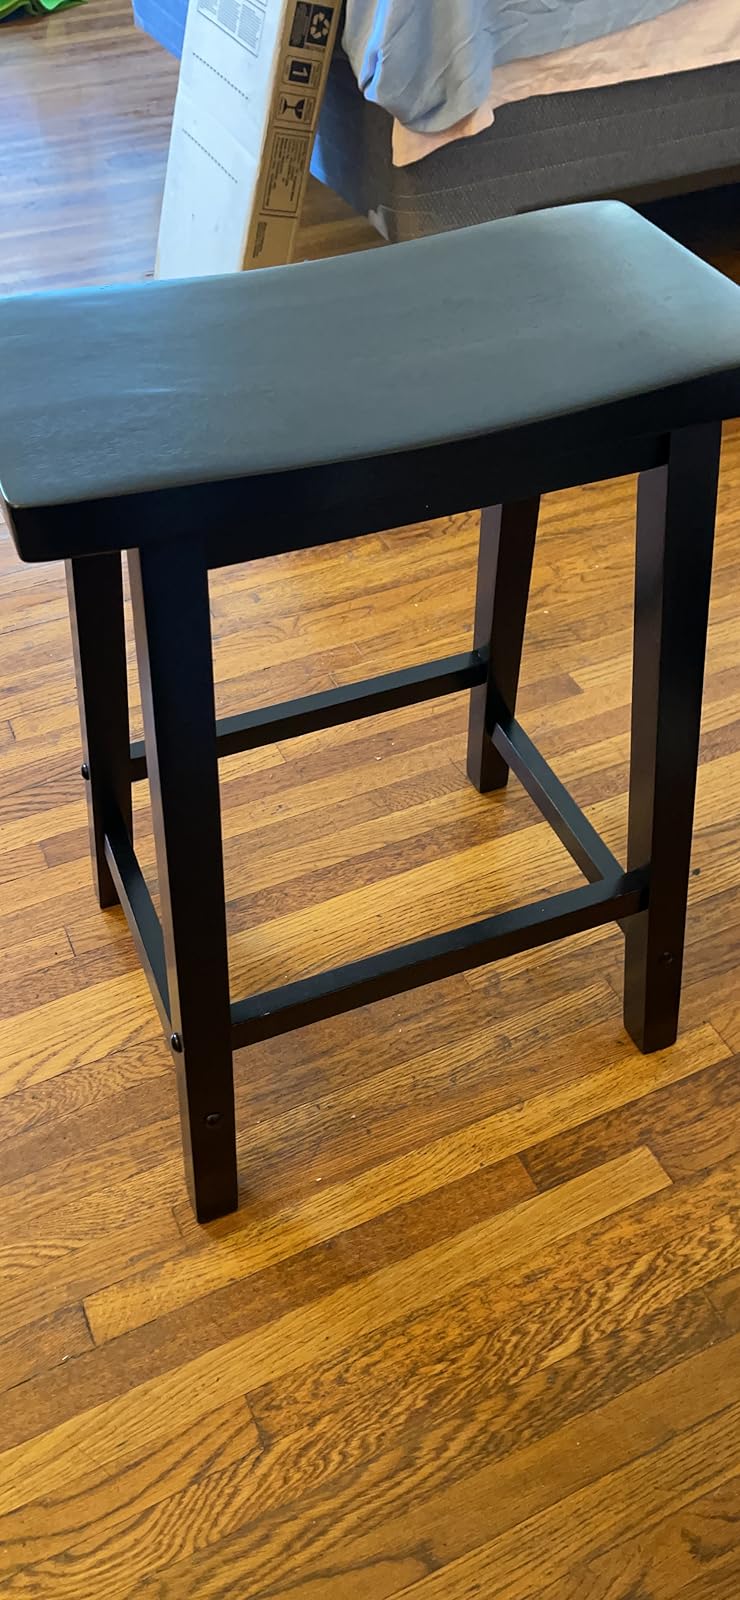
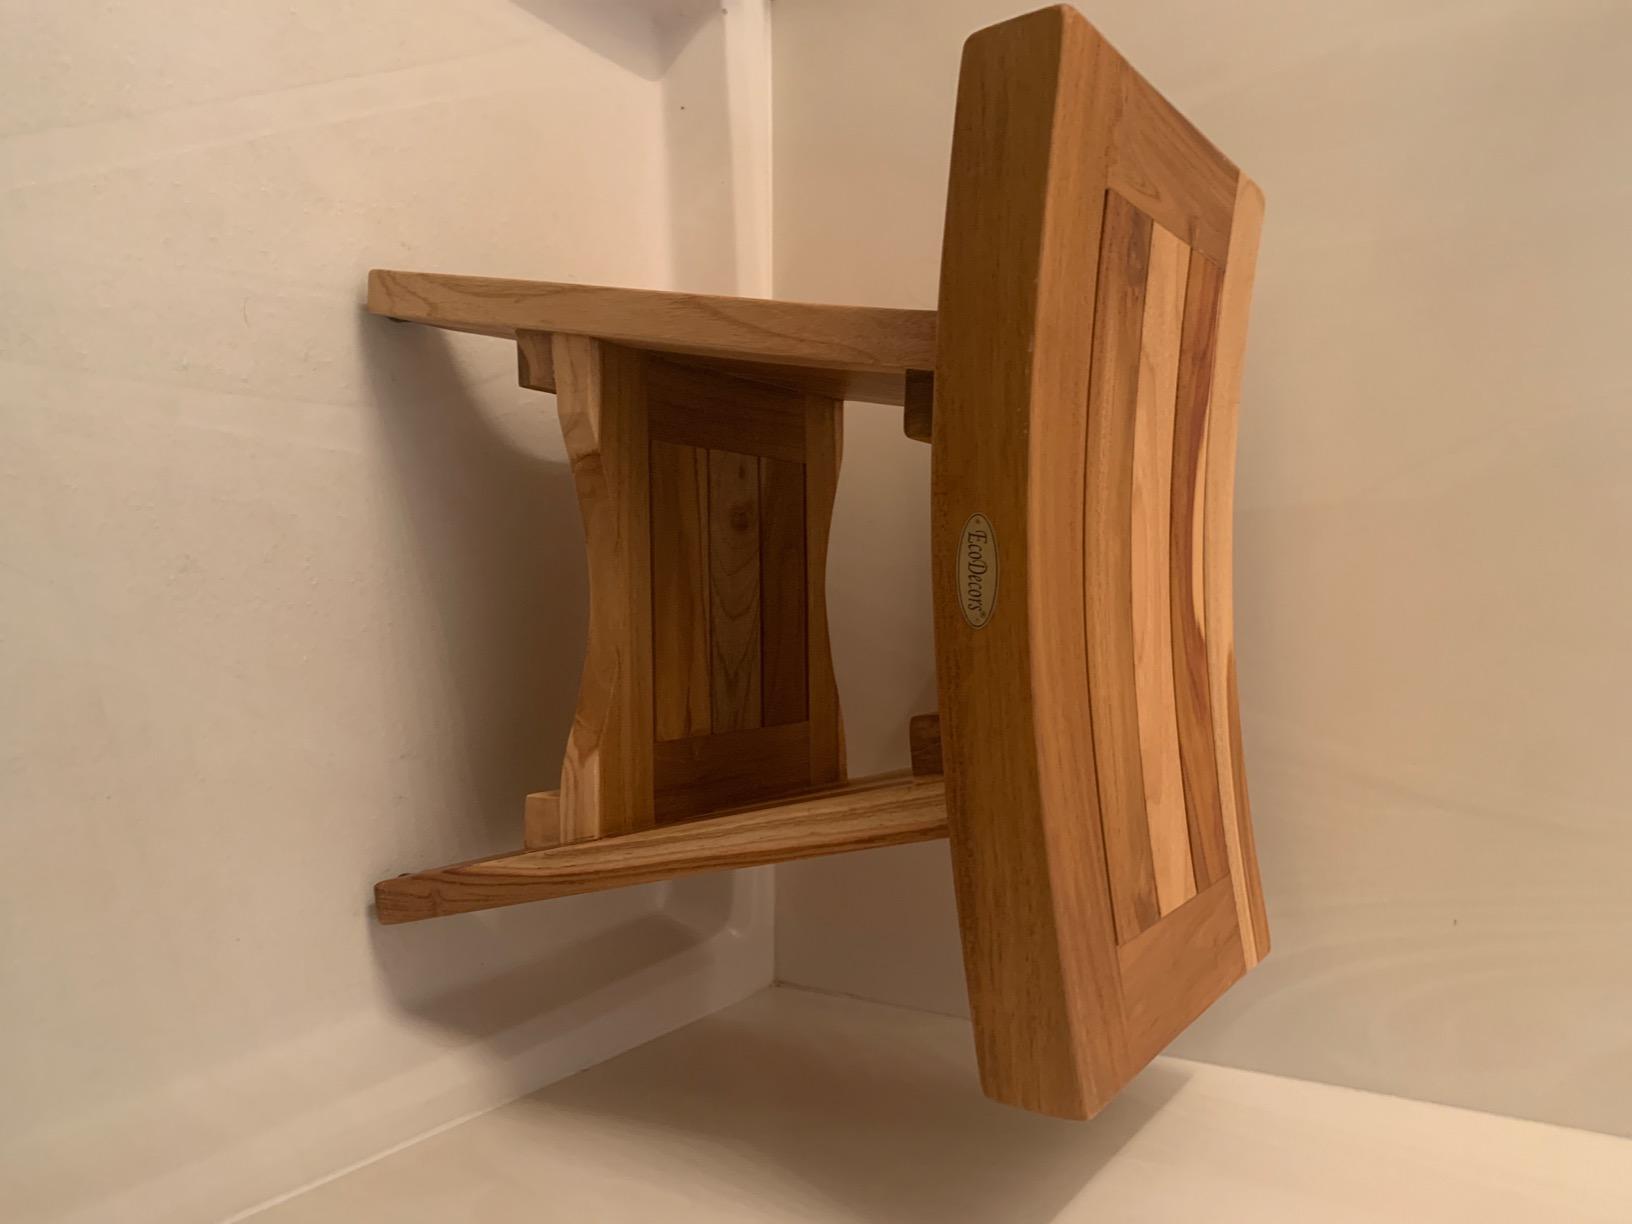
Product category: stool
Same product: no